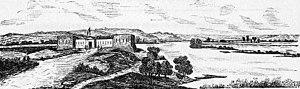
Lampsar est une localité du nord-ouest du Sénégal, située dans l'ancien royaume du Waalo, dans la basse vallée du fleuve Sénégal, à 25 kilomètres environ de Saint-Louis.